Nyhavn 20

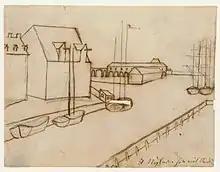
Drawing by Hans Christian Andersen of "Nyhavn from my window", 1834

At the auction, No. 1218 (aka No. 285201) were all sold to merchant ("kommissinær") Andreas Bodenhoff. The building now known as Nyhavn 20 was constructed for him in 1778–68. He lived at Nyhavn 31 on the other side of the canal and had previously also built Nyhavn 12. The building was probably constructed by master timber Samuel Blichfeldt (1749-1787).